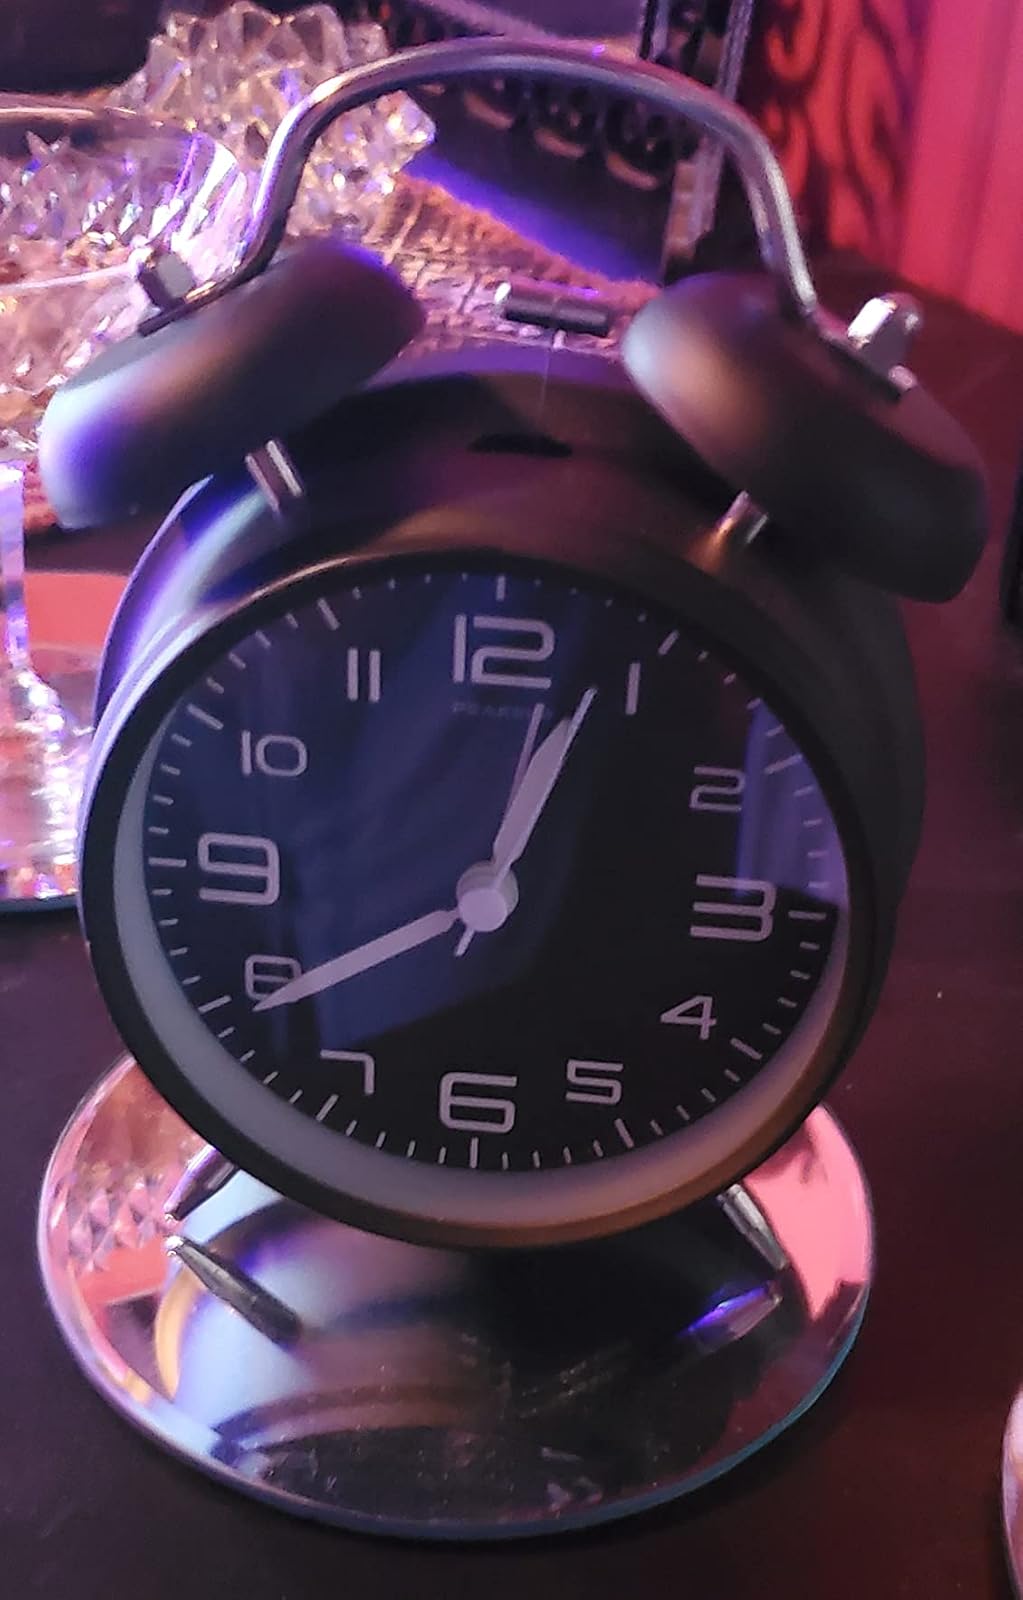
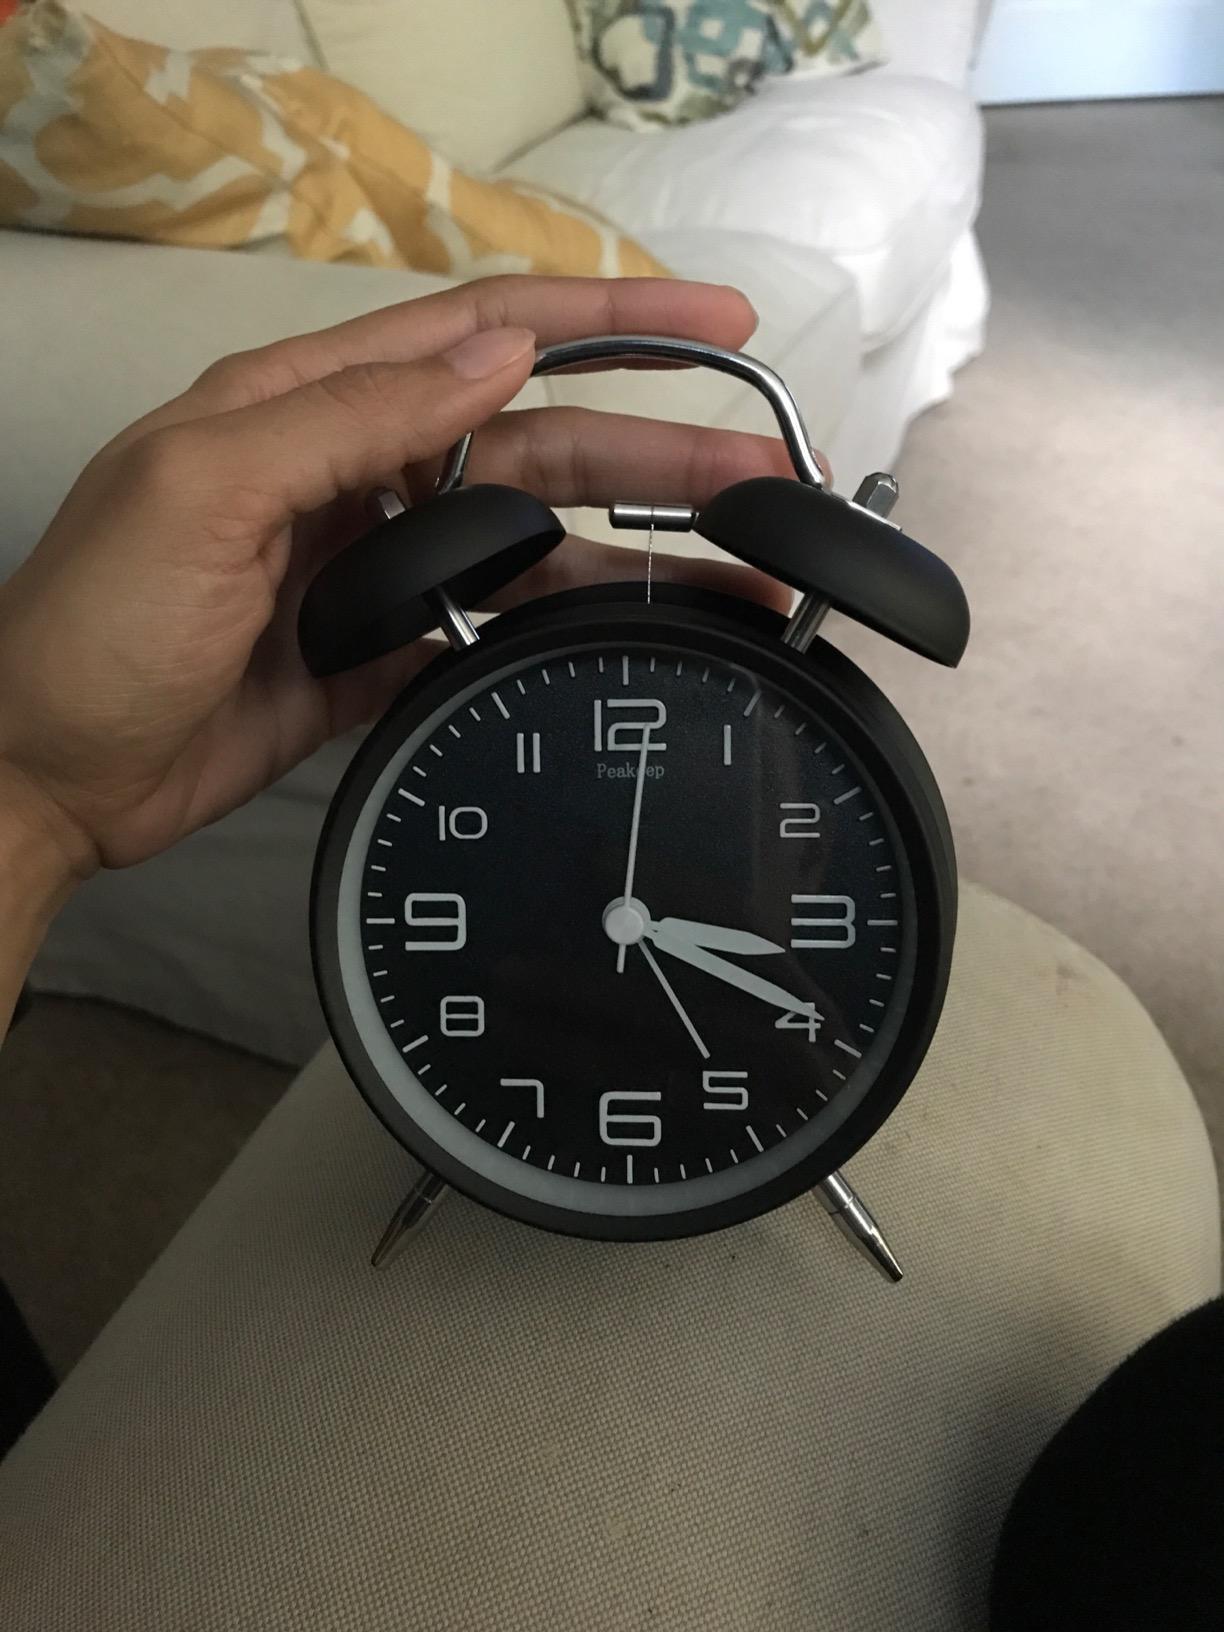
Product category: clock
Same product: yes